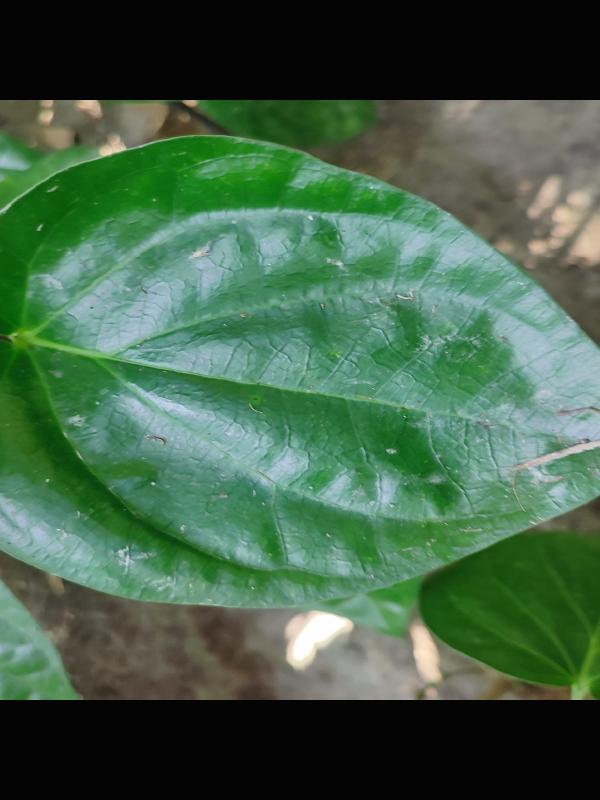
Label: Healthy_Leaf